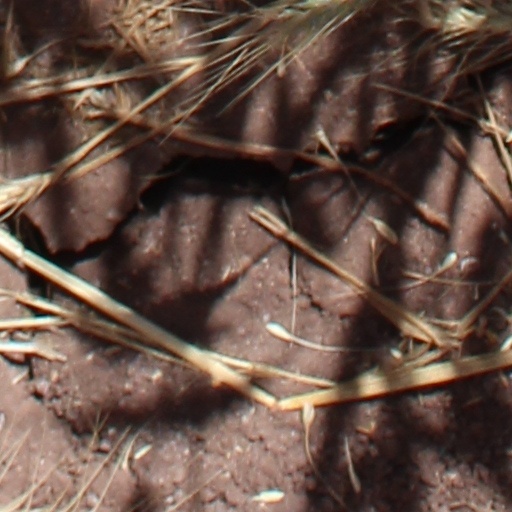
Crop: wheat